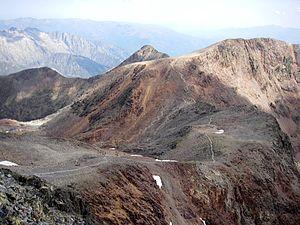
Vue du pic de Montcalm (3077m) depuis la pique d'Estats (3143m). Au premier plan le chemin pour la montée finale vers la pique d'Estats.
Le pic du Montcalm est un sommet des Pyrénées françaises culminant à 3 077 mètres et situé sur la commune d'Auzat dans le département de l'Ariège en région Occitanie.